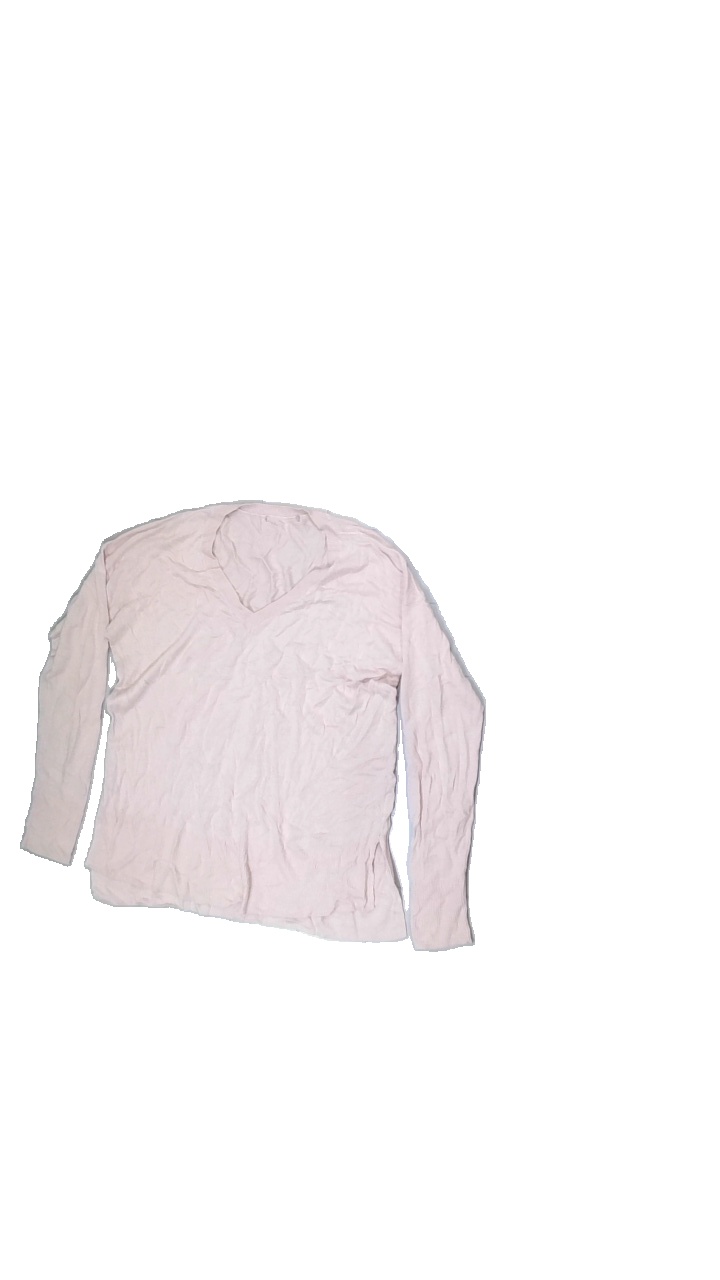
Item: Sweater (Ladies)
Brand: Missing
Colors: Pink
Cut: Regular, V-collar
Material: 60%acrylic 40%cotton
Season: Spring
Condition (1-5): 1
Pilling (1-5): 2
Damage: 3
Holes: Major
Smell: Minor
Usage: Export
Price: <50